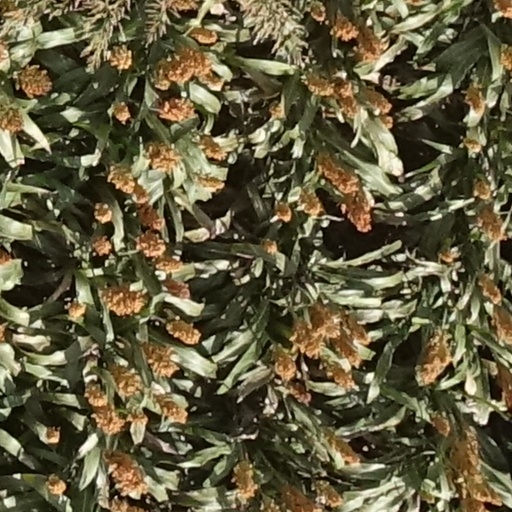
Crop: sorghum